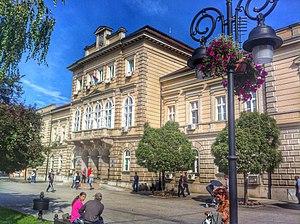
Le bâtiment du Tribunal de district à Smederevo se trouve à Smederevo, dans le district de Podunavlje, en Serbie. Il est inscrit sur la liste des monuments culturels de grande importance de la République de Serbie.